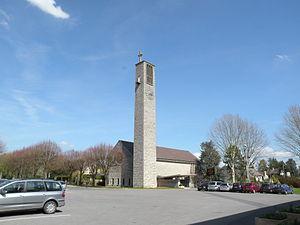
Église de Bernes-sur-Oise (Val-d'Oise, France)
Bernes-sur-Oise est une commune française située dans le département du Val-d'Oise, en région Île-de-France.